Michelle Obama

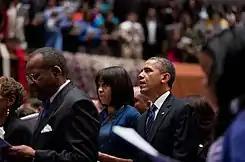
The Obamas attend a church service in Washington, D.C., January 2013.

Obama was raised United Methodist and joined the Trinity United Church of Christ, a mostly black congregation of the Reformed denomination known as the United Church of Christ. She and Barack Obama were married there by Rev. Jeremiah Wright. On May 31, 2008, Barack and Michelle Obama announced that they had withdrawn their membership in Trinity United Church of Christ saying: "Our relations with Trinity have been strained by the divisive statements of Reverend Wright, which sharply conflict with our own views."